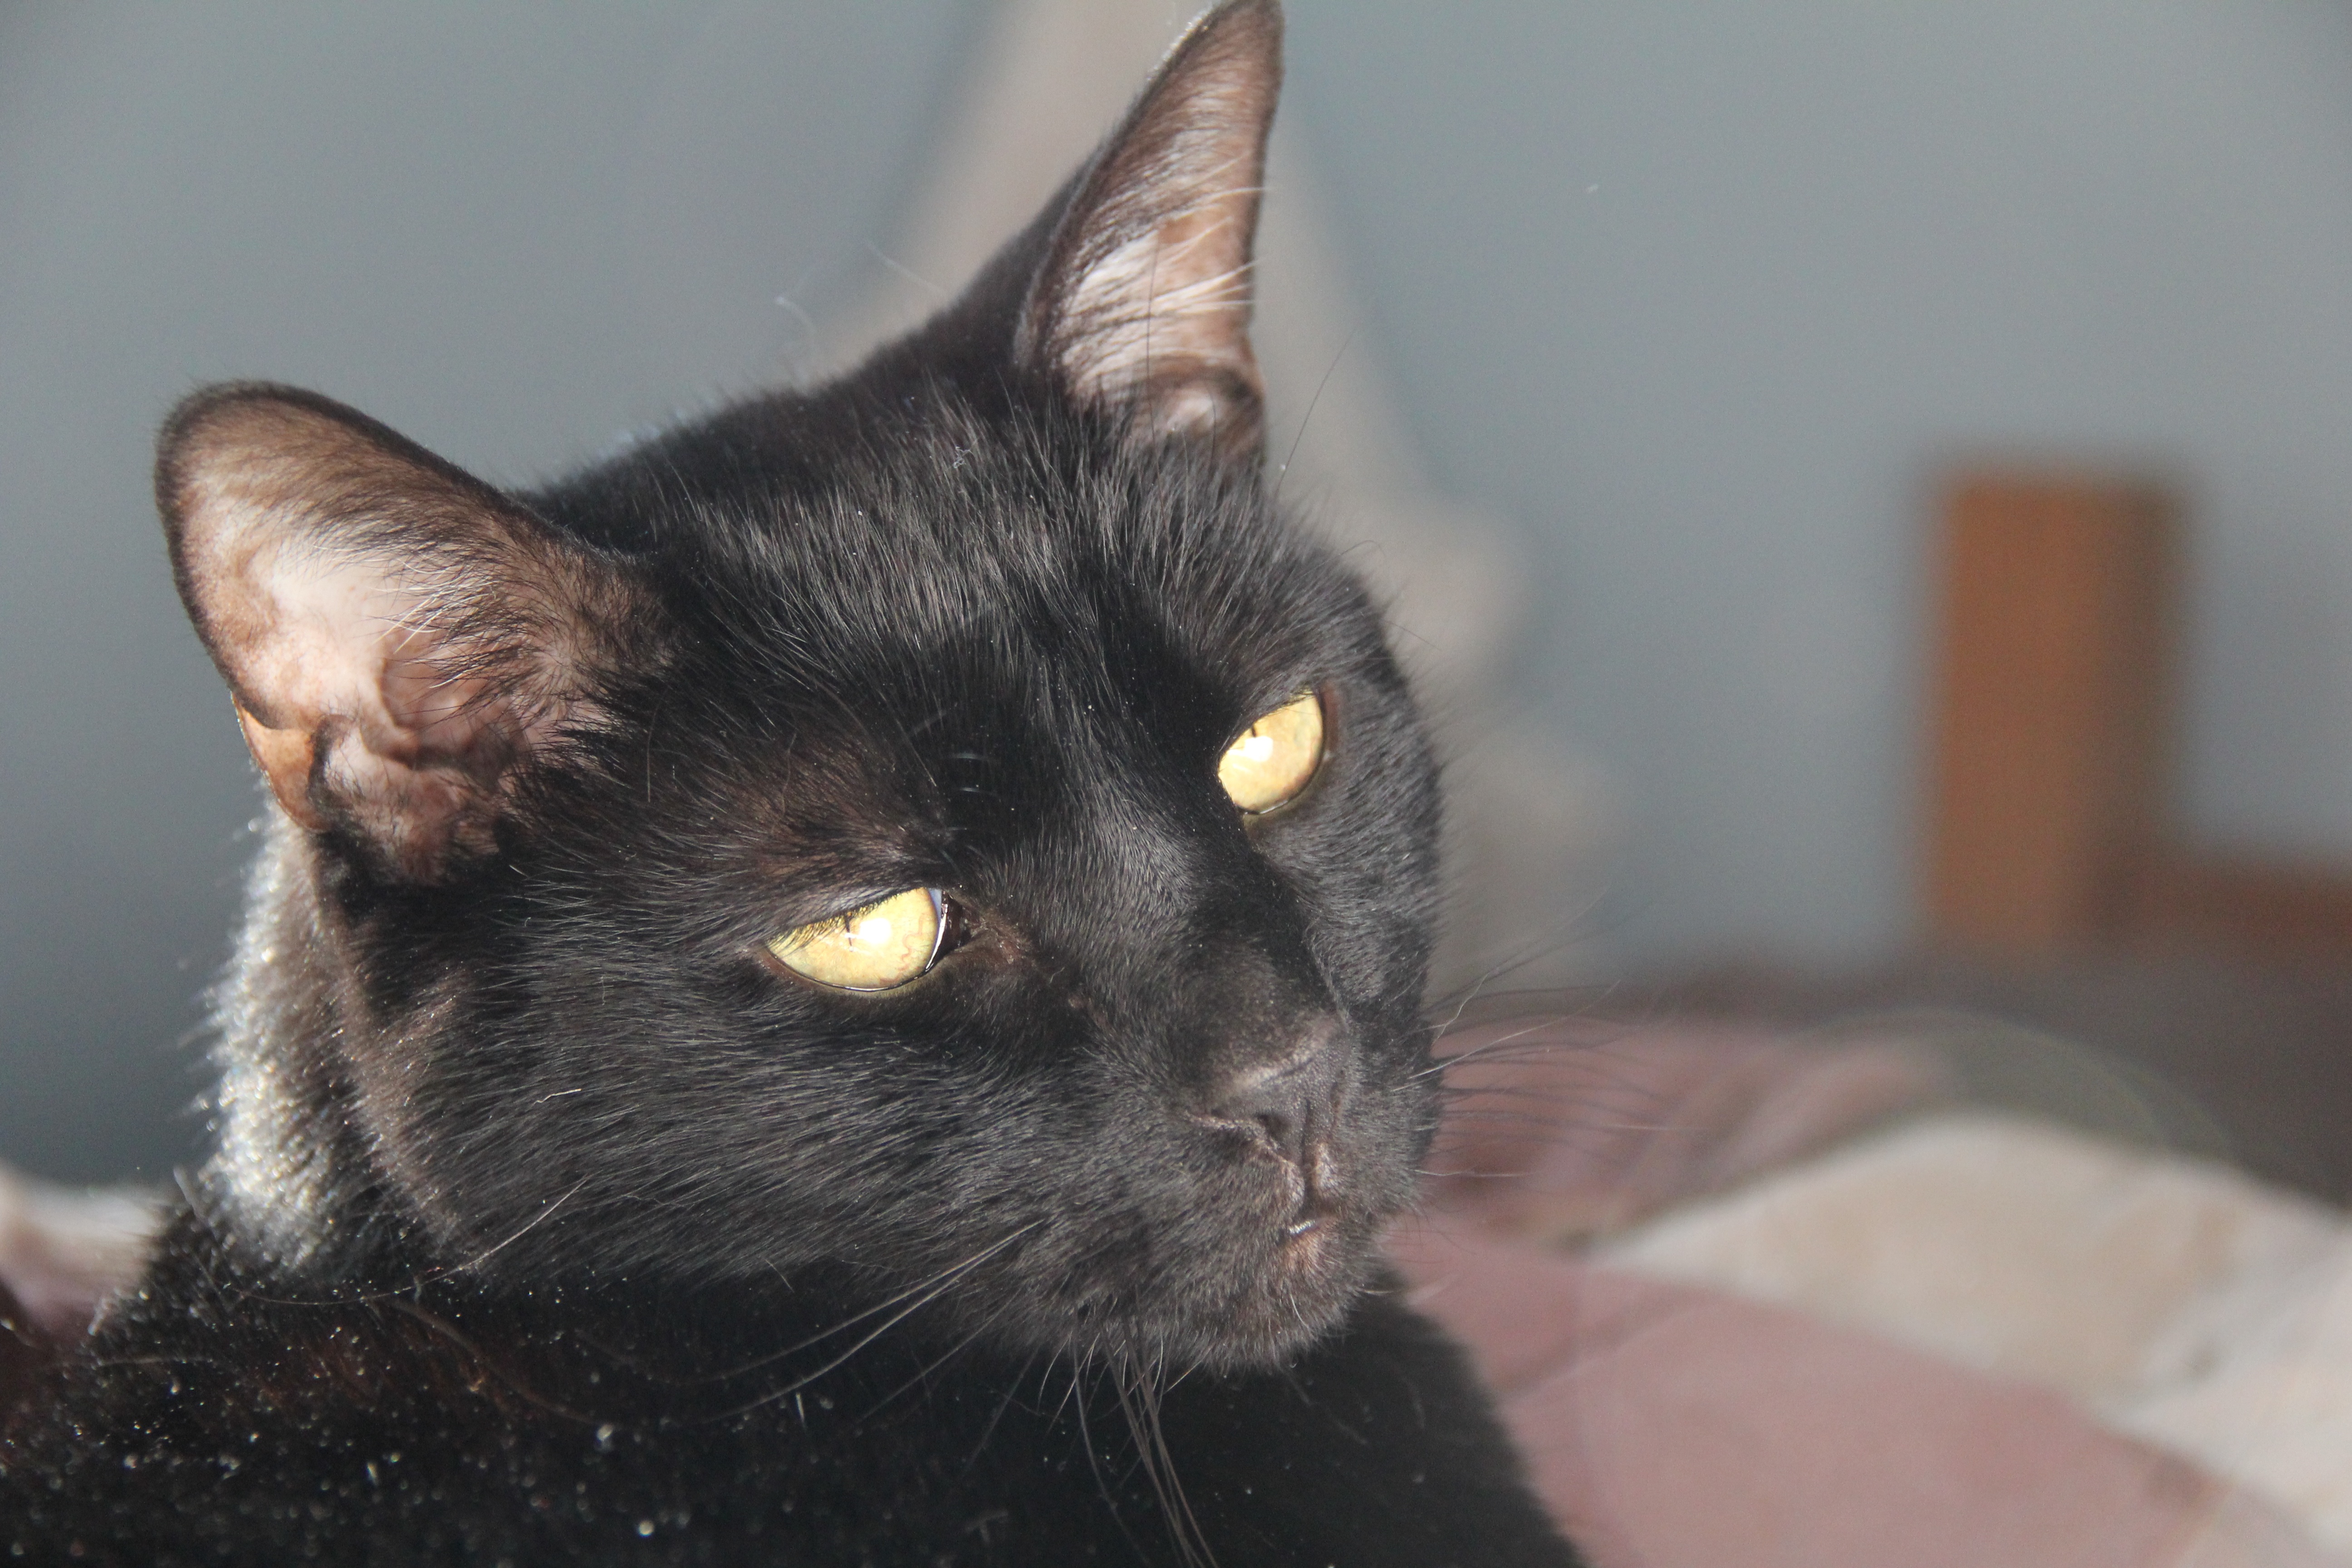
cat, mammal, black cat, black, whiskers, vertebrate, burmese, european shorthair, chartreux, korat, small to medium sized cats, cat like mammal, domestic short haired cat